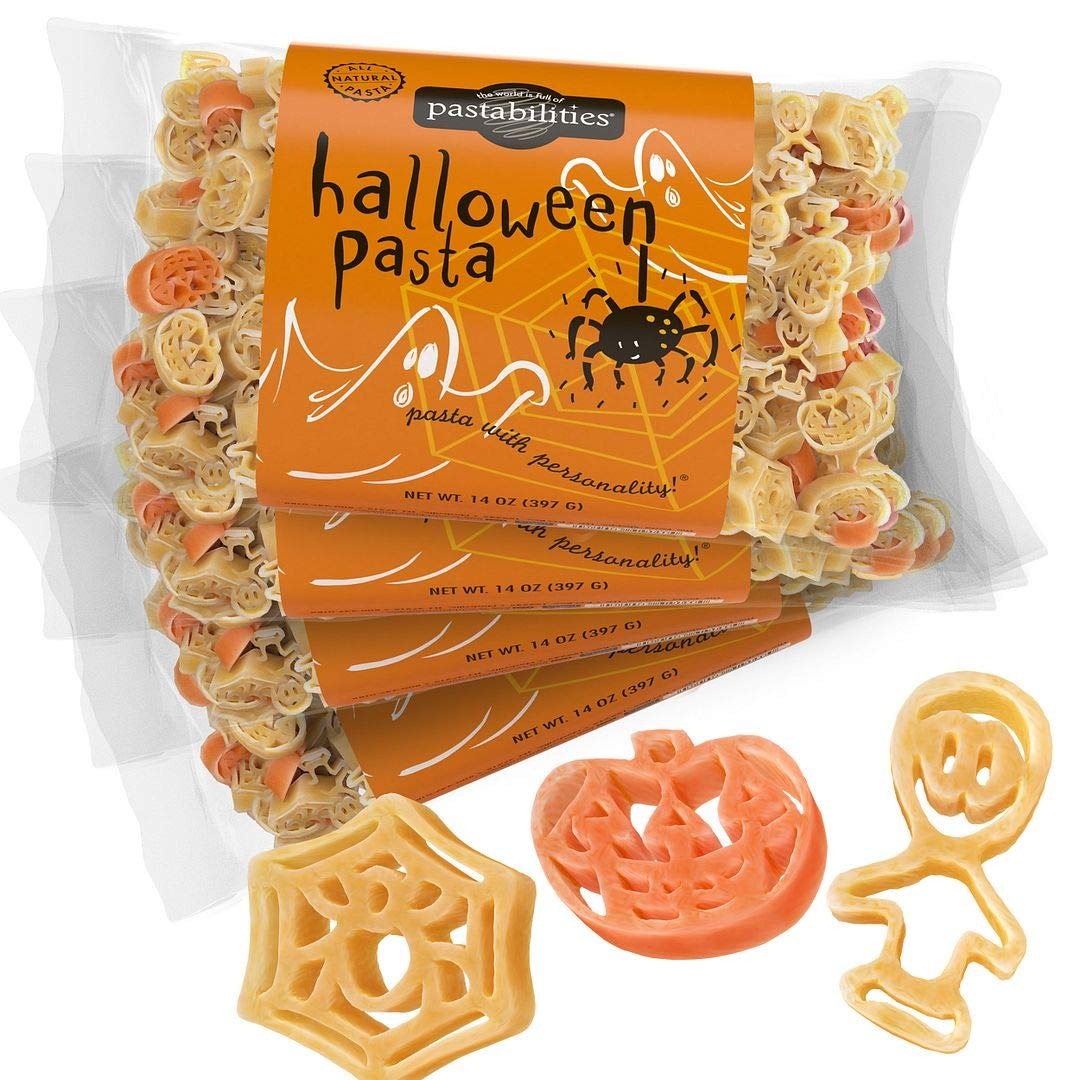
Item Name: Pastabilities Fun Shaped Pasta for Kids - Halloween - Pumpkin Spider and Ghost Holiday Theme, Non-GMO Natural Wheat and Vegetable Pasta, All-Natural, Kosher Certified, Made in the USA, (4 Pack, 14 Oz)
Bullet Point 1: FUN SHAPES KIDS LOVE TO EAT halloween pasta with cute pumpkin spider and ghost shapes that are easy to make and fun to serve, your kids will gobble them up
Bullet Point 2: HIGHEST QUALITY INGREDIENTS our pasta for kids is made with 100% durum wheat and vegetable powders with pieces that are the perfect bite size
Bullet Point 3: MADE THE OLD-WORLD ITALIAN WAY using bronze dies and slow drying, our pasta has a porous texture and more delicious taste
Bullet Point 4: ALL NATURAL our naturally vegan fun pasta noodles are Non-GMO and Made in the USA
Bullet Point 5: FUN PASTA SHAPES FOR EVERYONE from animal shaped pasta, sports, holidays, and more, our shapes are perfect for any occasion and craft projects too
Product Description: Serve Halloween Pasta to your little goblins before trick or treating on Halloween night! A delicious family recipe for Pepperoni Pizza Pasta is on the label – and a fun tradition to begin!
Value: 56.0
Unit: Ounce

Price: 19.99